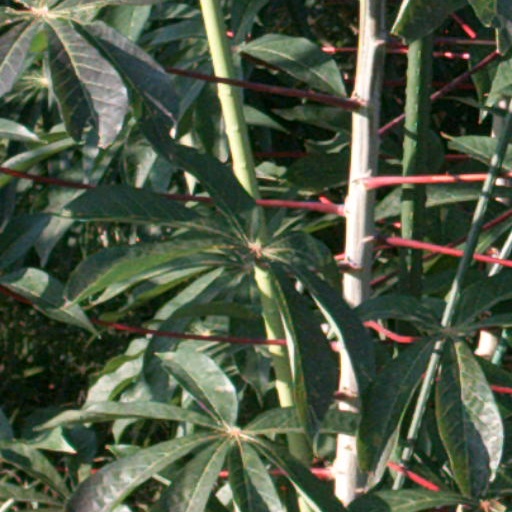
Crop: cassava